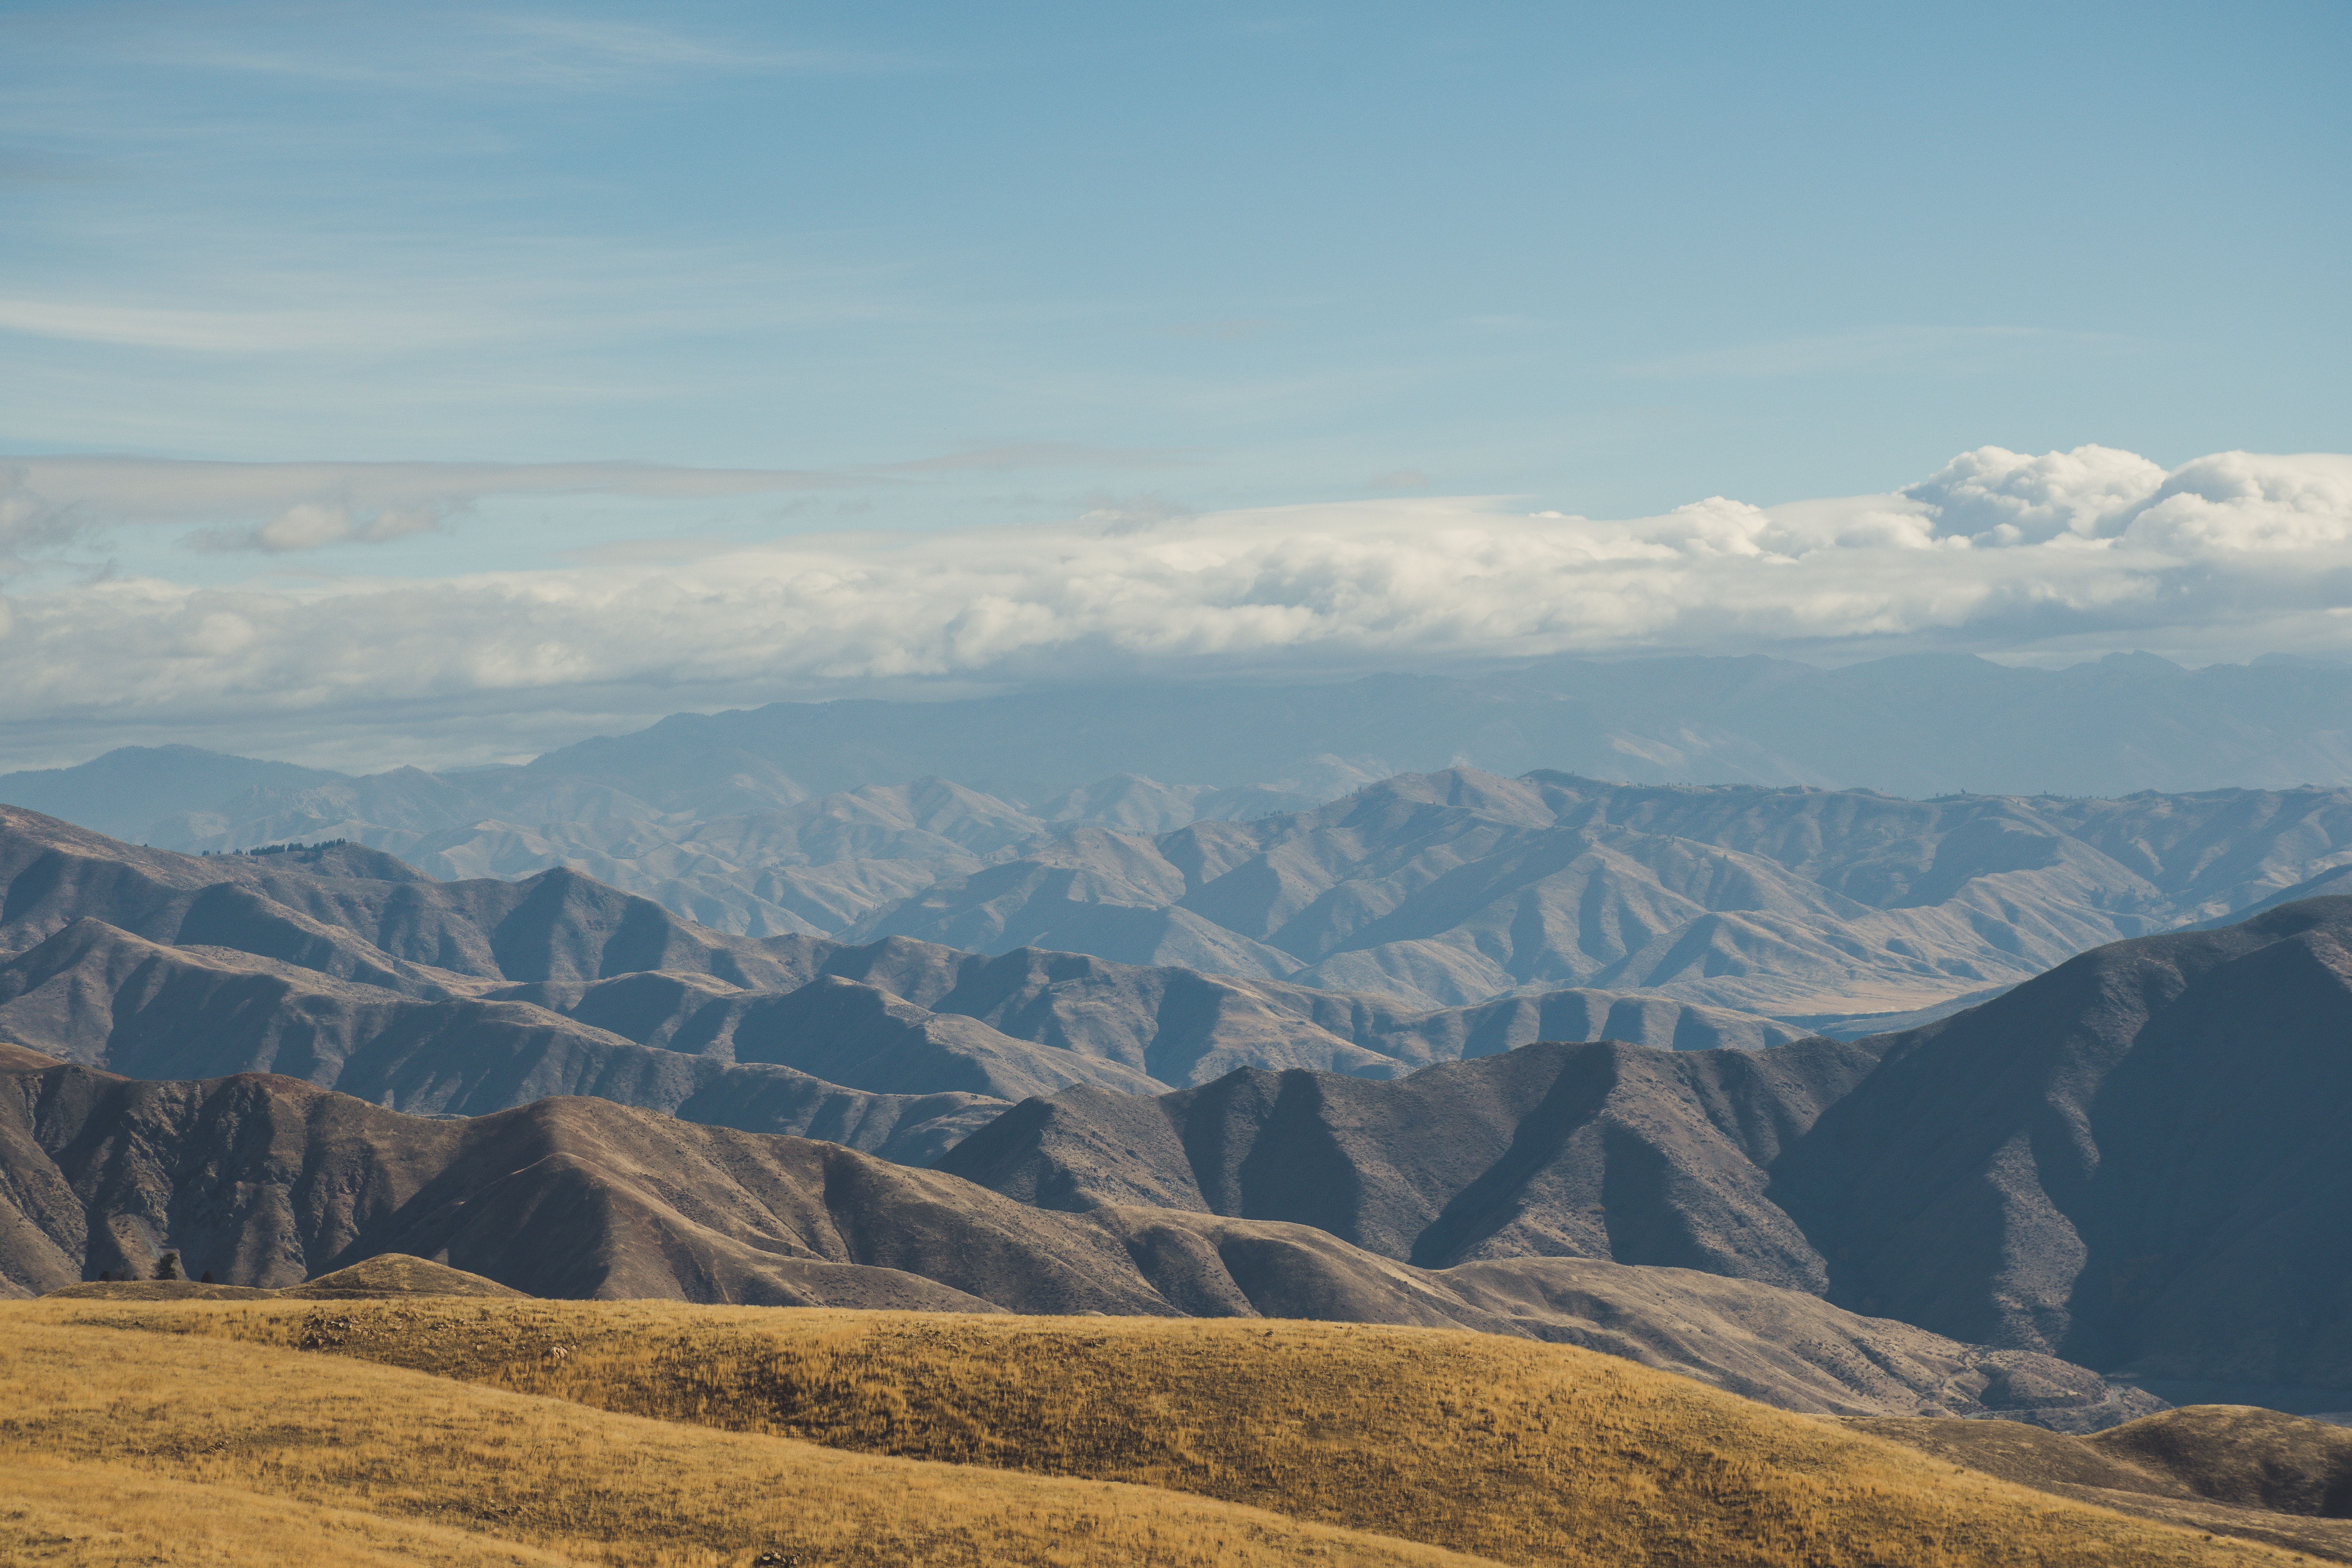
mountainous landforms, mountain, mountain range, highland, sky, ridge, hill, alps, natural landscape, wilderness, massif, fell, valley, cloud, ecoregion, summit, geology, tundra, grassland, hill station, landscape, national park, badlands, plateau, plain, photography, mount scenery, terrain, ar te, steppe, mountain pass, rock